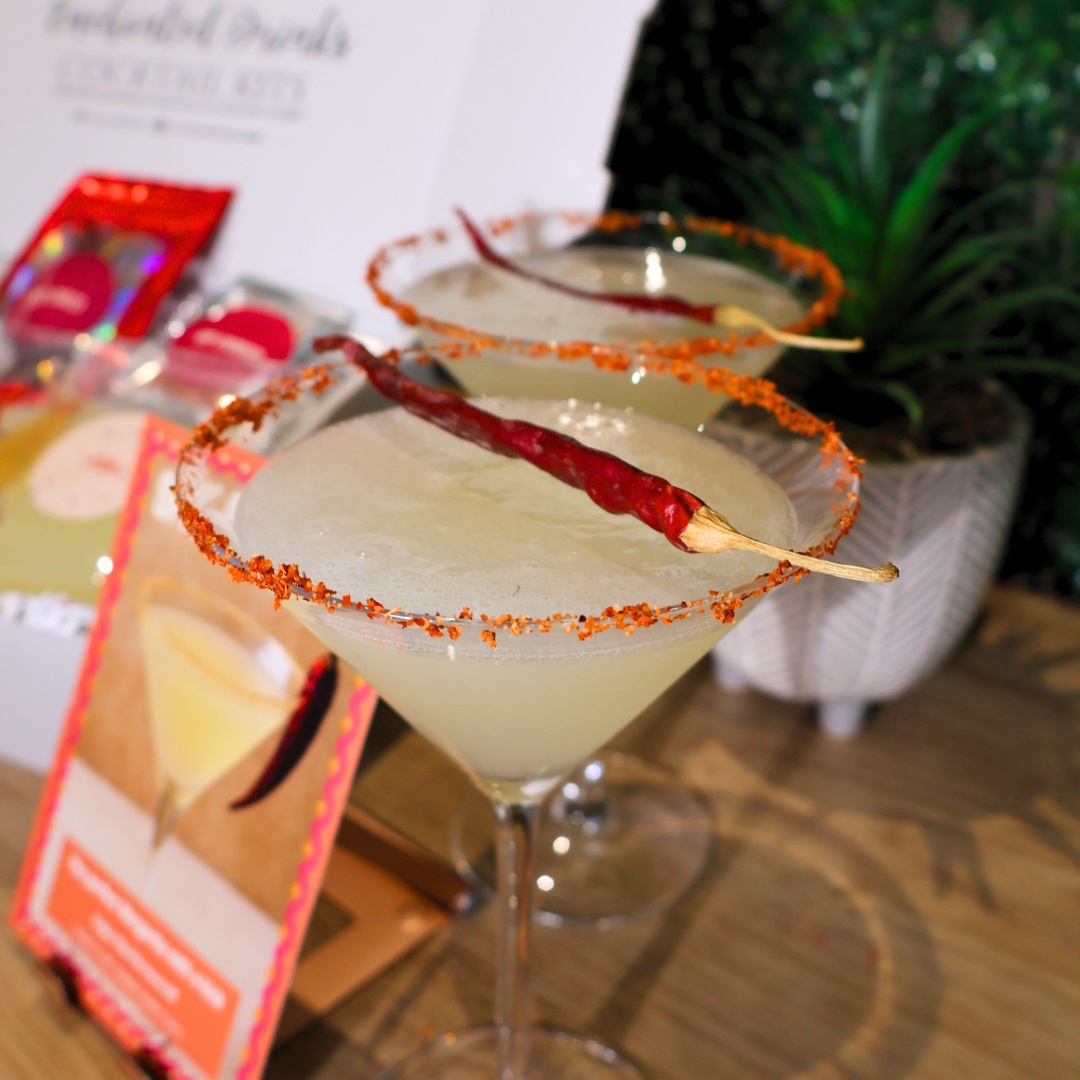
Spicy Margarita Cocktail Kit
Brand: Enchanted Drinks
Bring the heat to your happy hour with our Spicy Margarita Cocktail Kit ! Packed with everything you need to craft the ultimate spicy margarita, this cocktail gift set is perfect for summer parties, BBQs, or a fiery Friday night in. With premium ingredients and easy-to-follow instructions, you’ll be shaking up bar-quality margaritas in minutes What’s Inside the Spicy Margarita Cocktail Kit: Premium Pre-Measured Ingredients Dried Chilli Garnish and Chilli Salt Rim Instruction Card Contains Alcohol. By purchasing this product, you verify that the recipient is over the age of 18 [glasses are NOT included]
Category: Food, Beverages & Tobacco